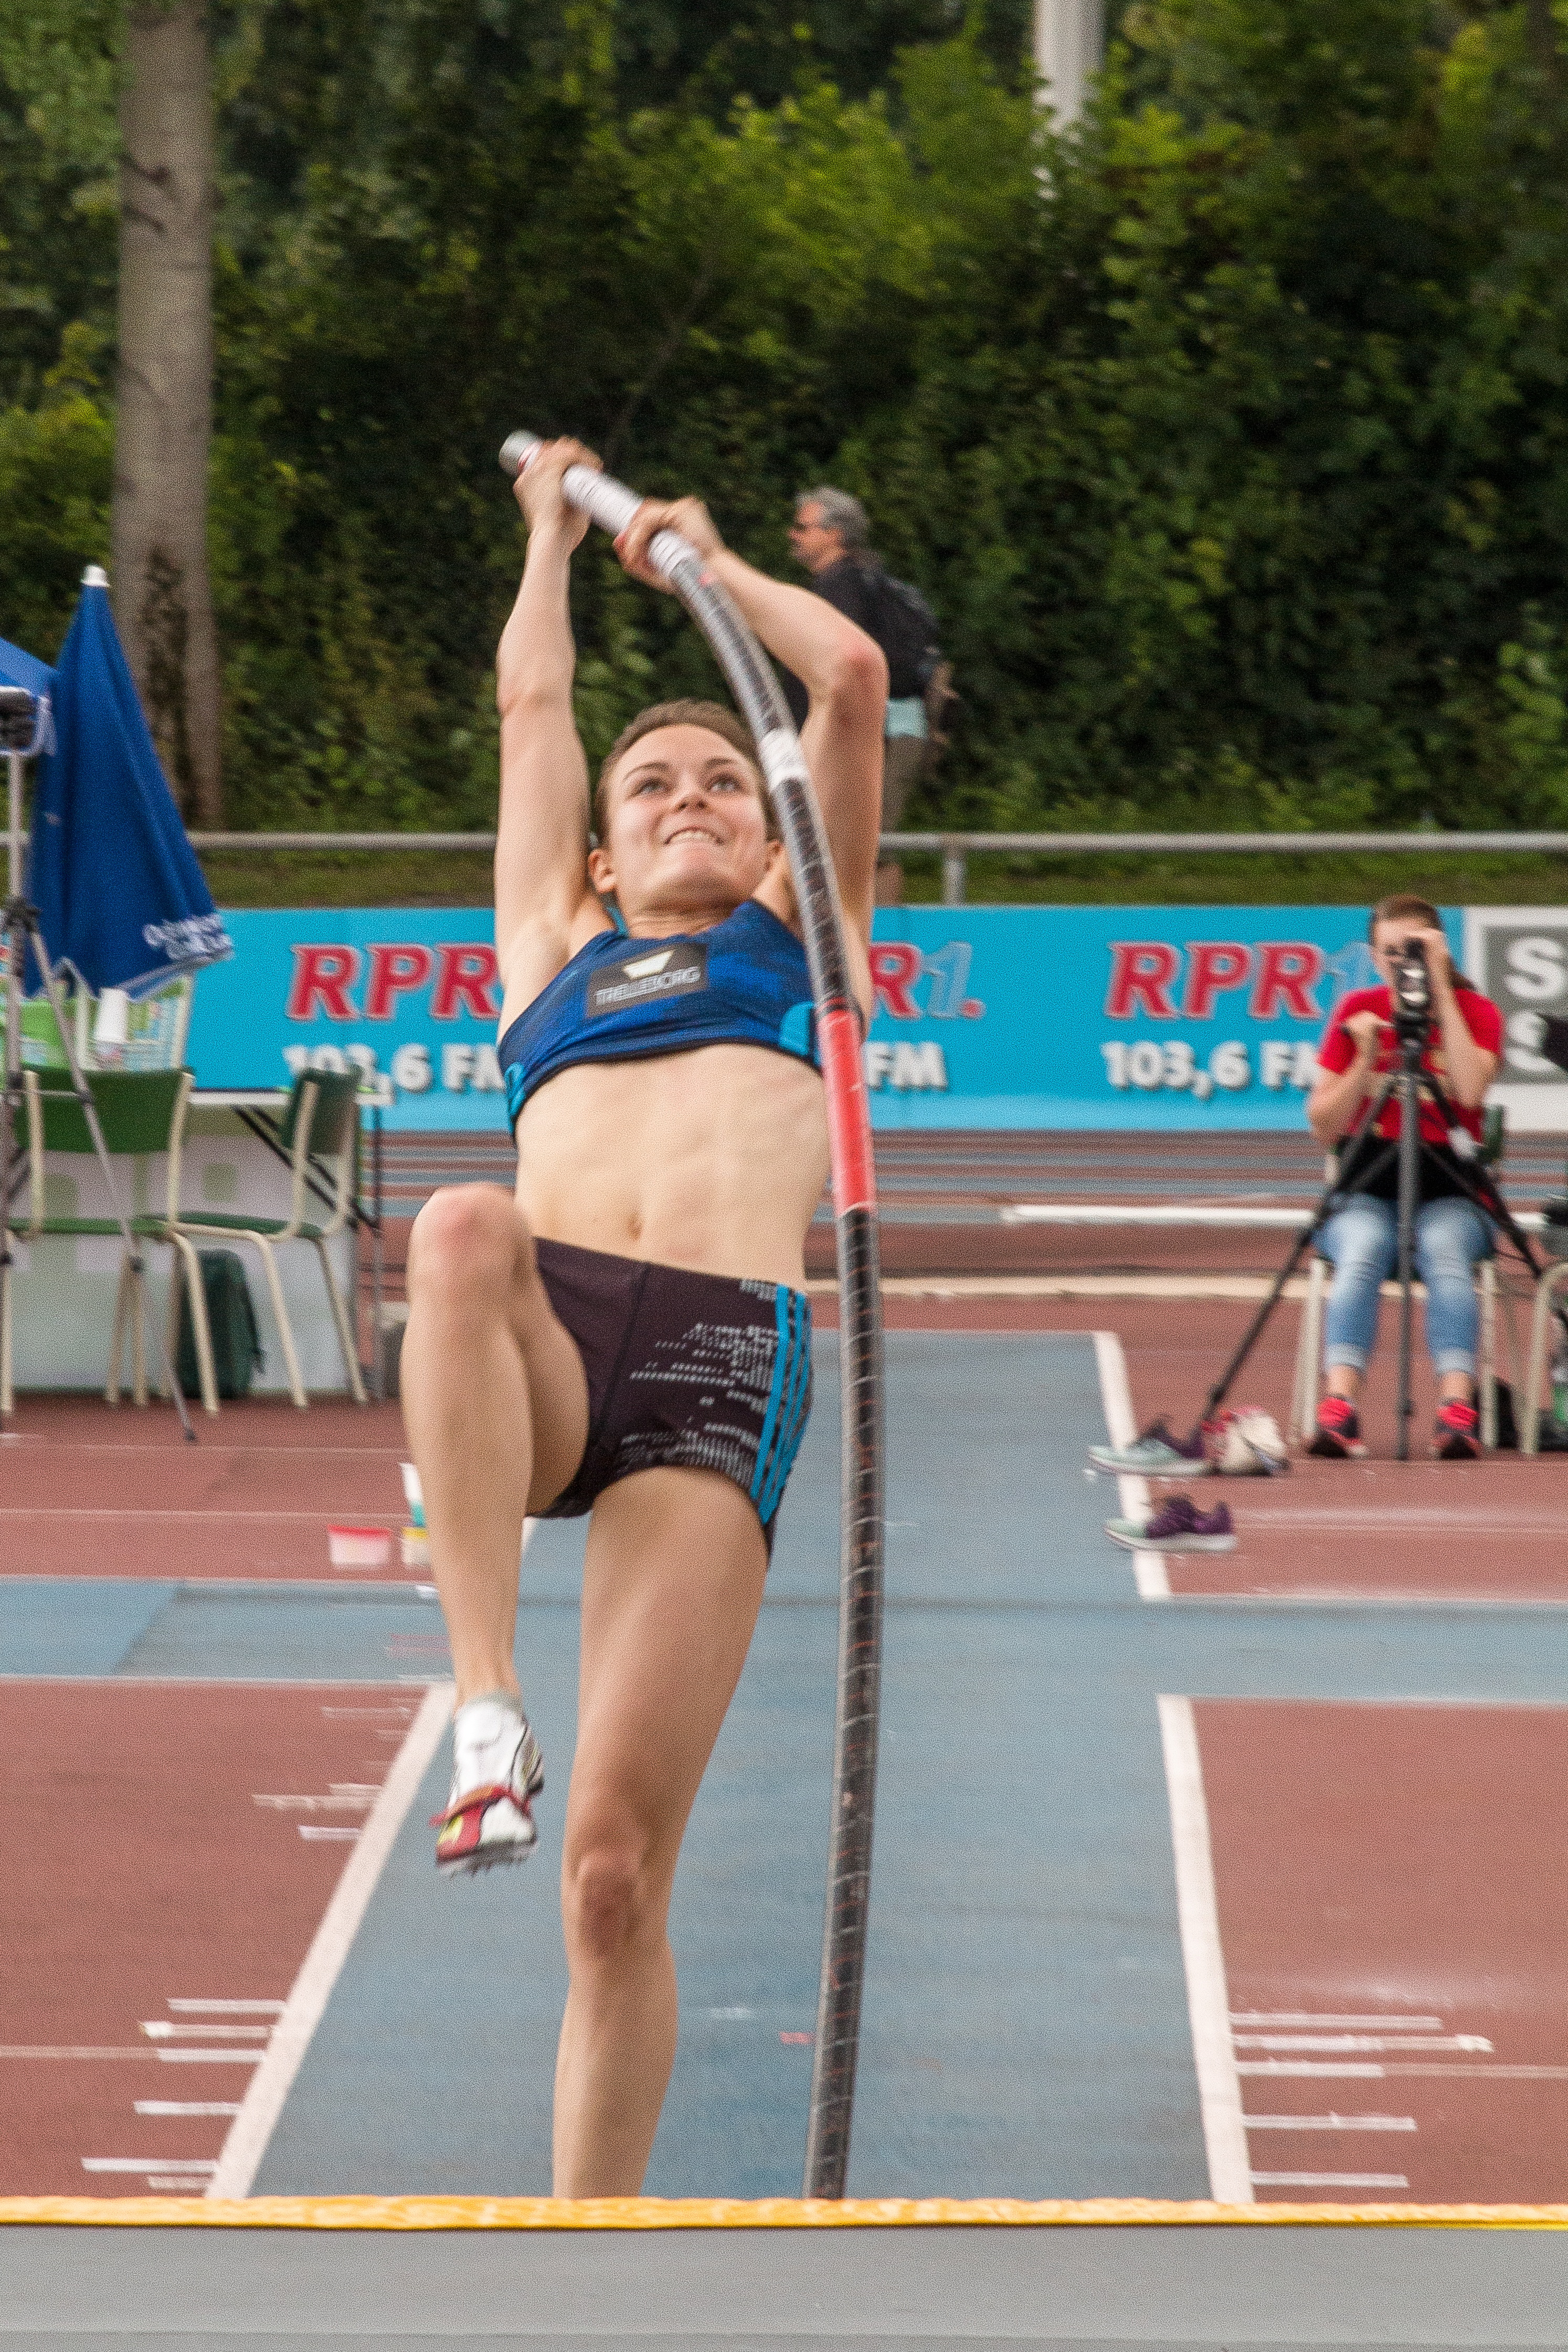
sport, jumping, sports, championship, athletics, sprint, junior gala, pole vault, endurance sports, competition event, track and field athletics, high jump, heptathlon, middle distance running, 800 metres, 100 metres hurdles